Portuguese in Slovenia

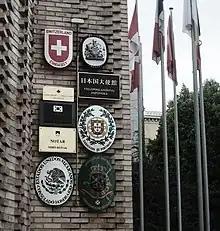
Portuguese embassy in Ljubljana

The history of the Portuguese community in Slovenia is very recent, since Portuguese-Yugoslavian interactions were limited. Both countries are EU as well as NATO members. Since 2007, they also share a common currency.